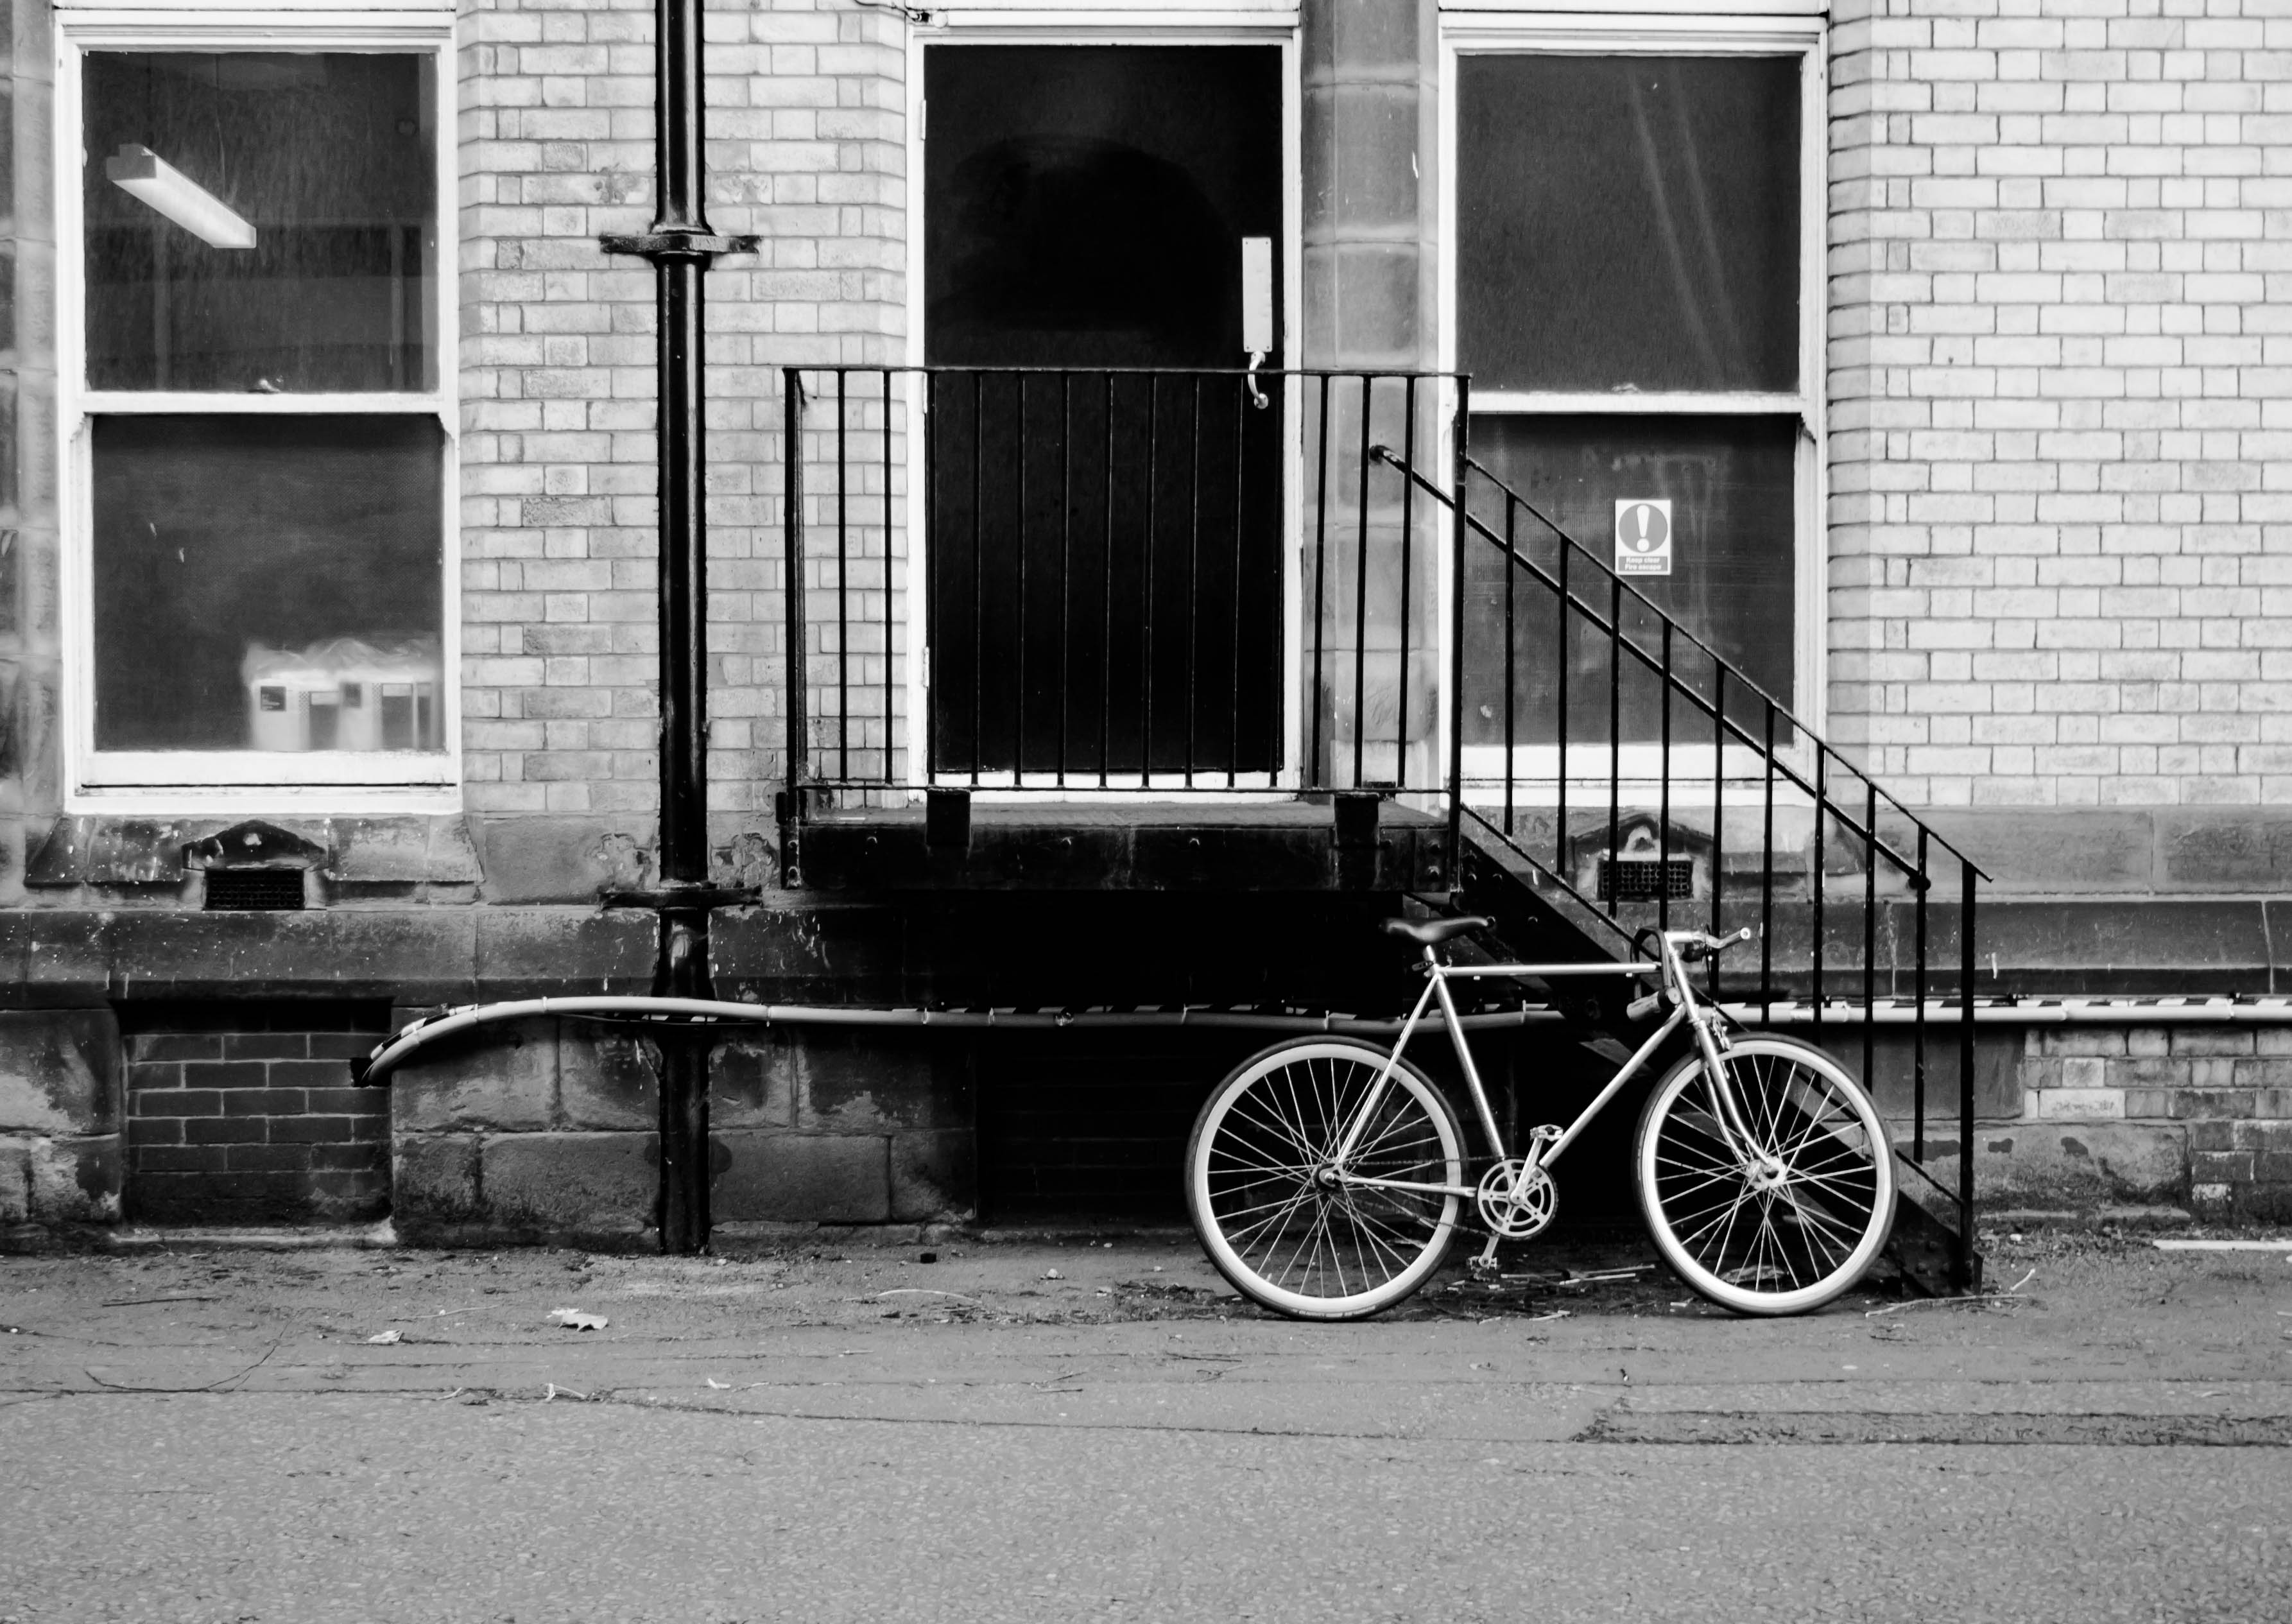
black and white, road, white, street, photography, bicycle, bike, transport, vehicle, black, monochrome, bw, blackandwhite, manchester, infrastructure, photograph, shape, universityofmanchester, henricartierbresson, photoofbike, hy resfrance, urban area, monochrome photography